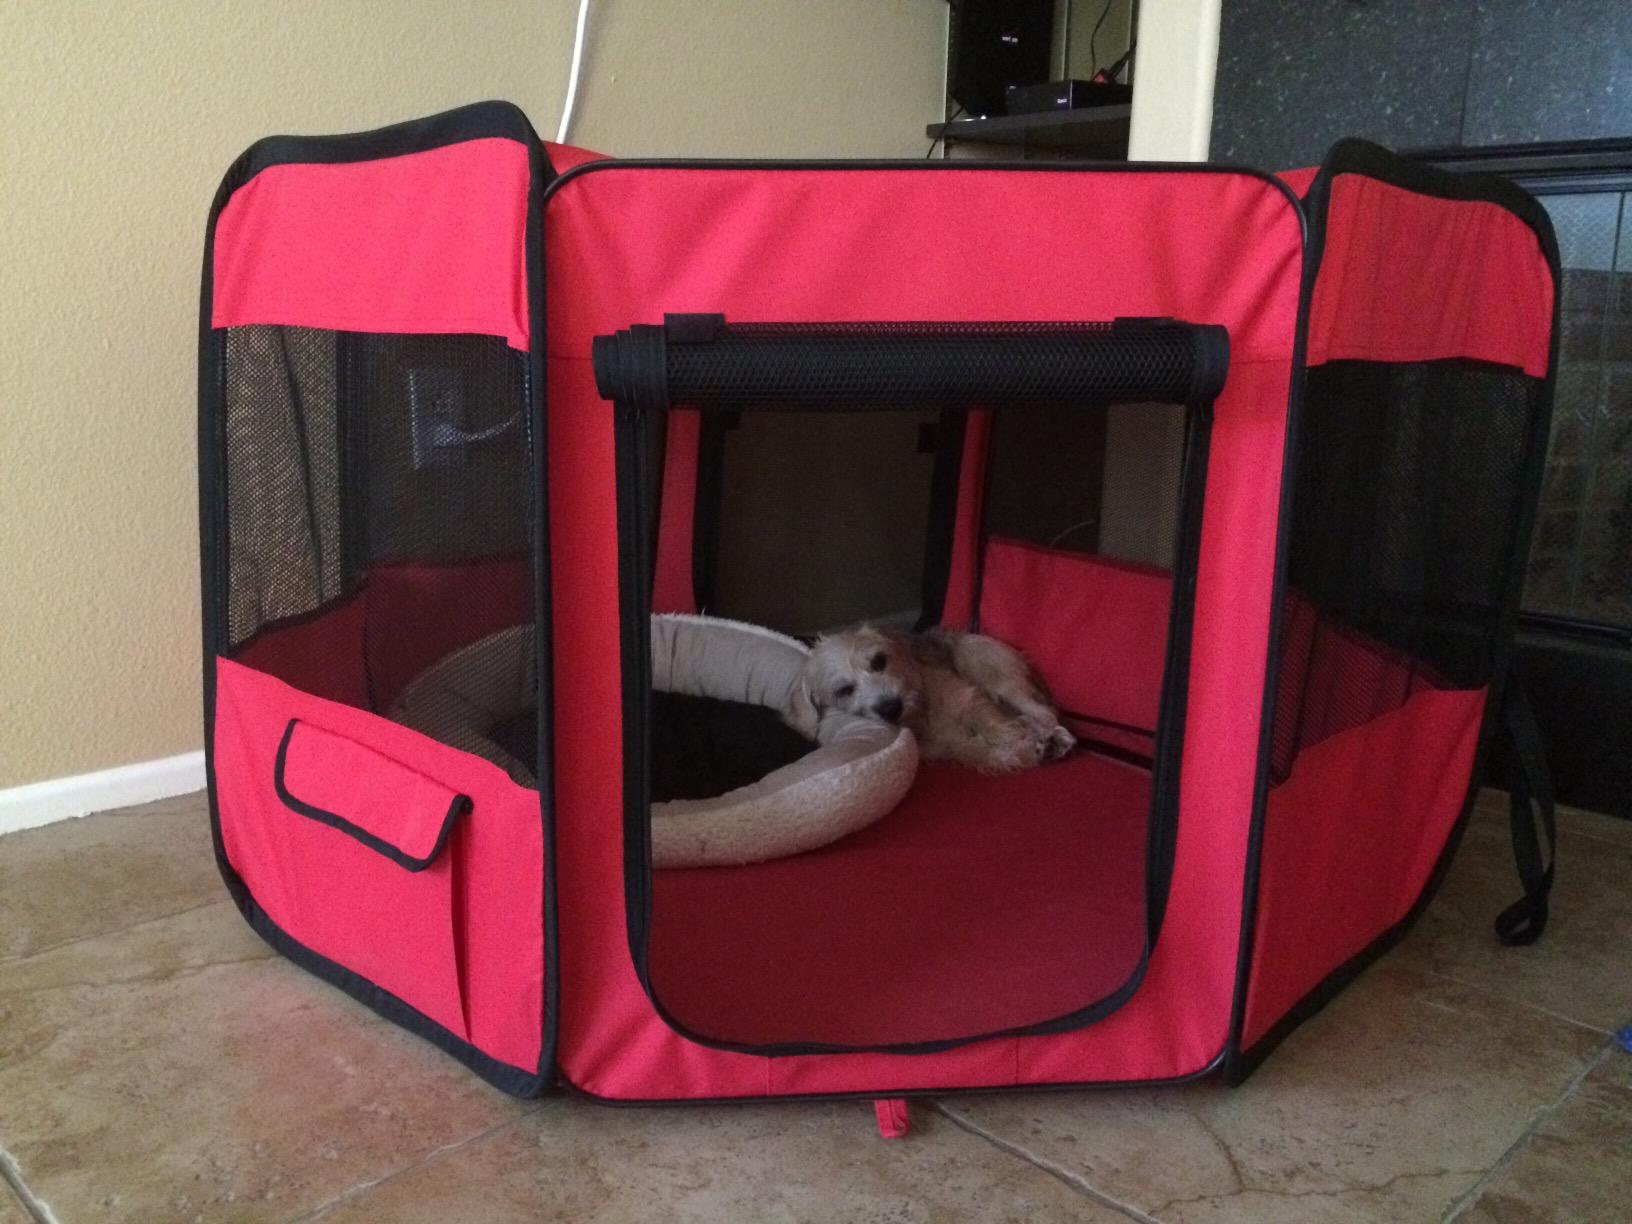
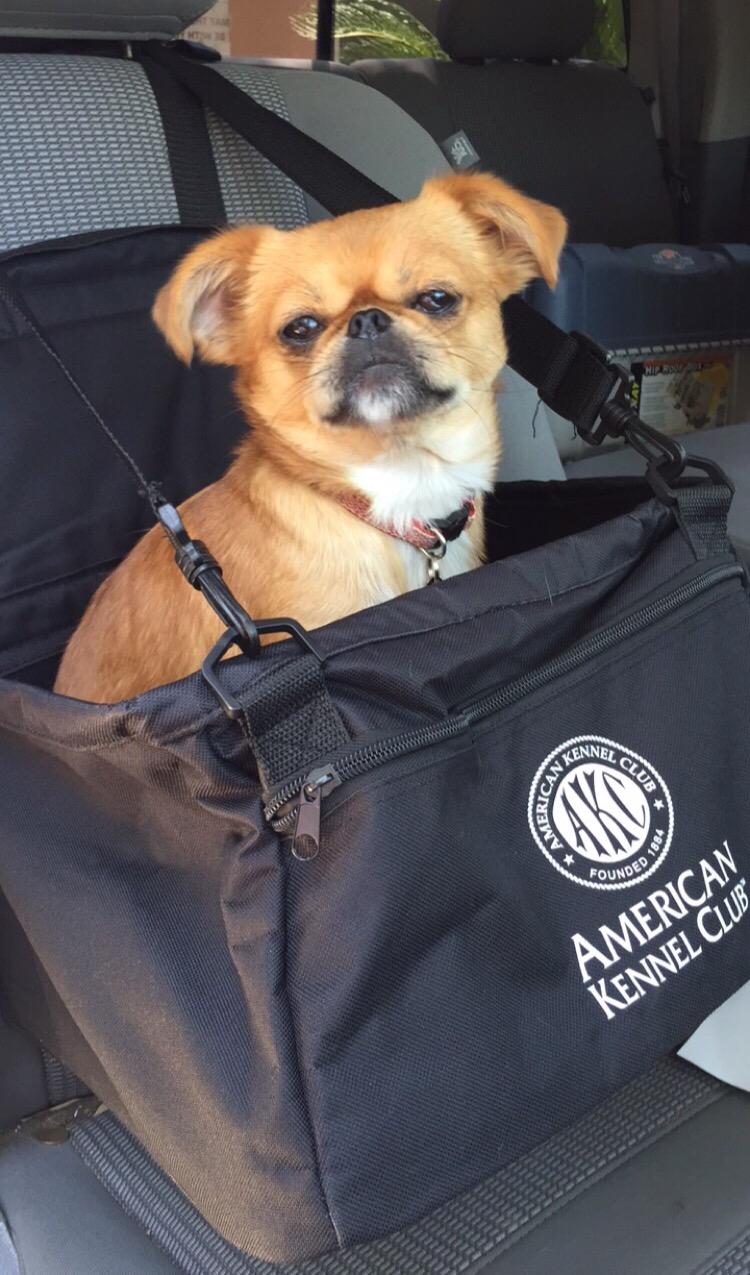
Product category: items_kennel
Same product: no